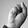
ASL letter: S